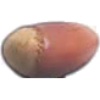
Label: Hazelnut 1